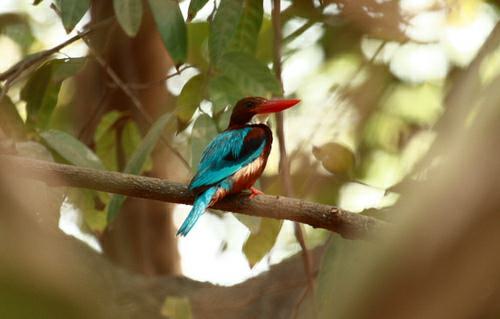
A photo of a white breasted kingfisher